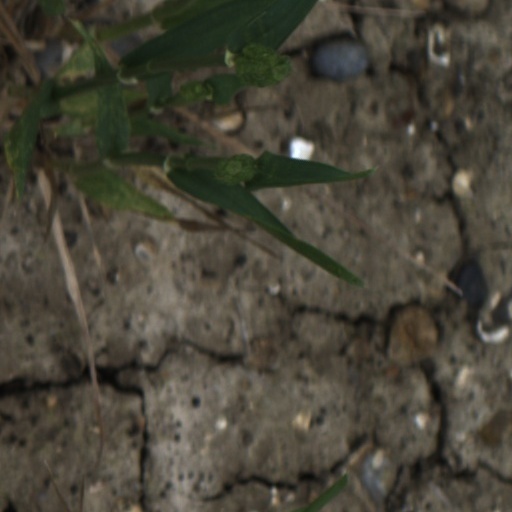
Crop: wheat